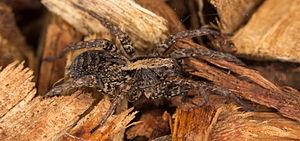
Venatrix est un genre d'araignées aranéomorphes de la famille des Lycosidae.